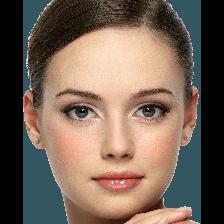
Label: Human